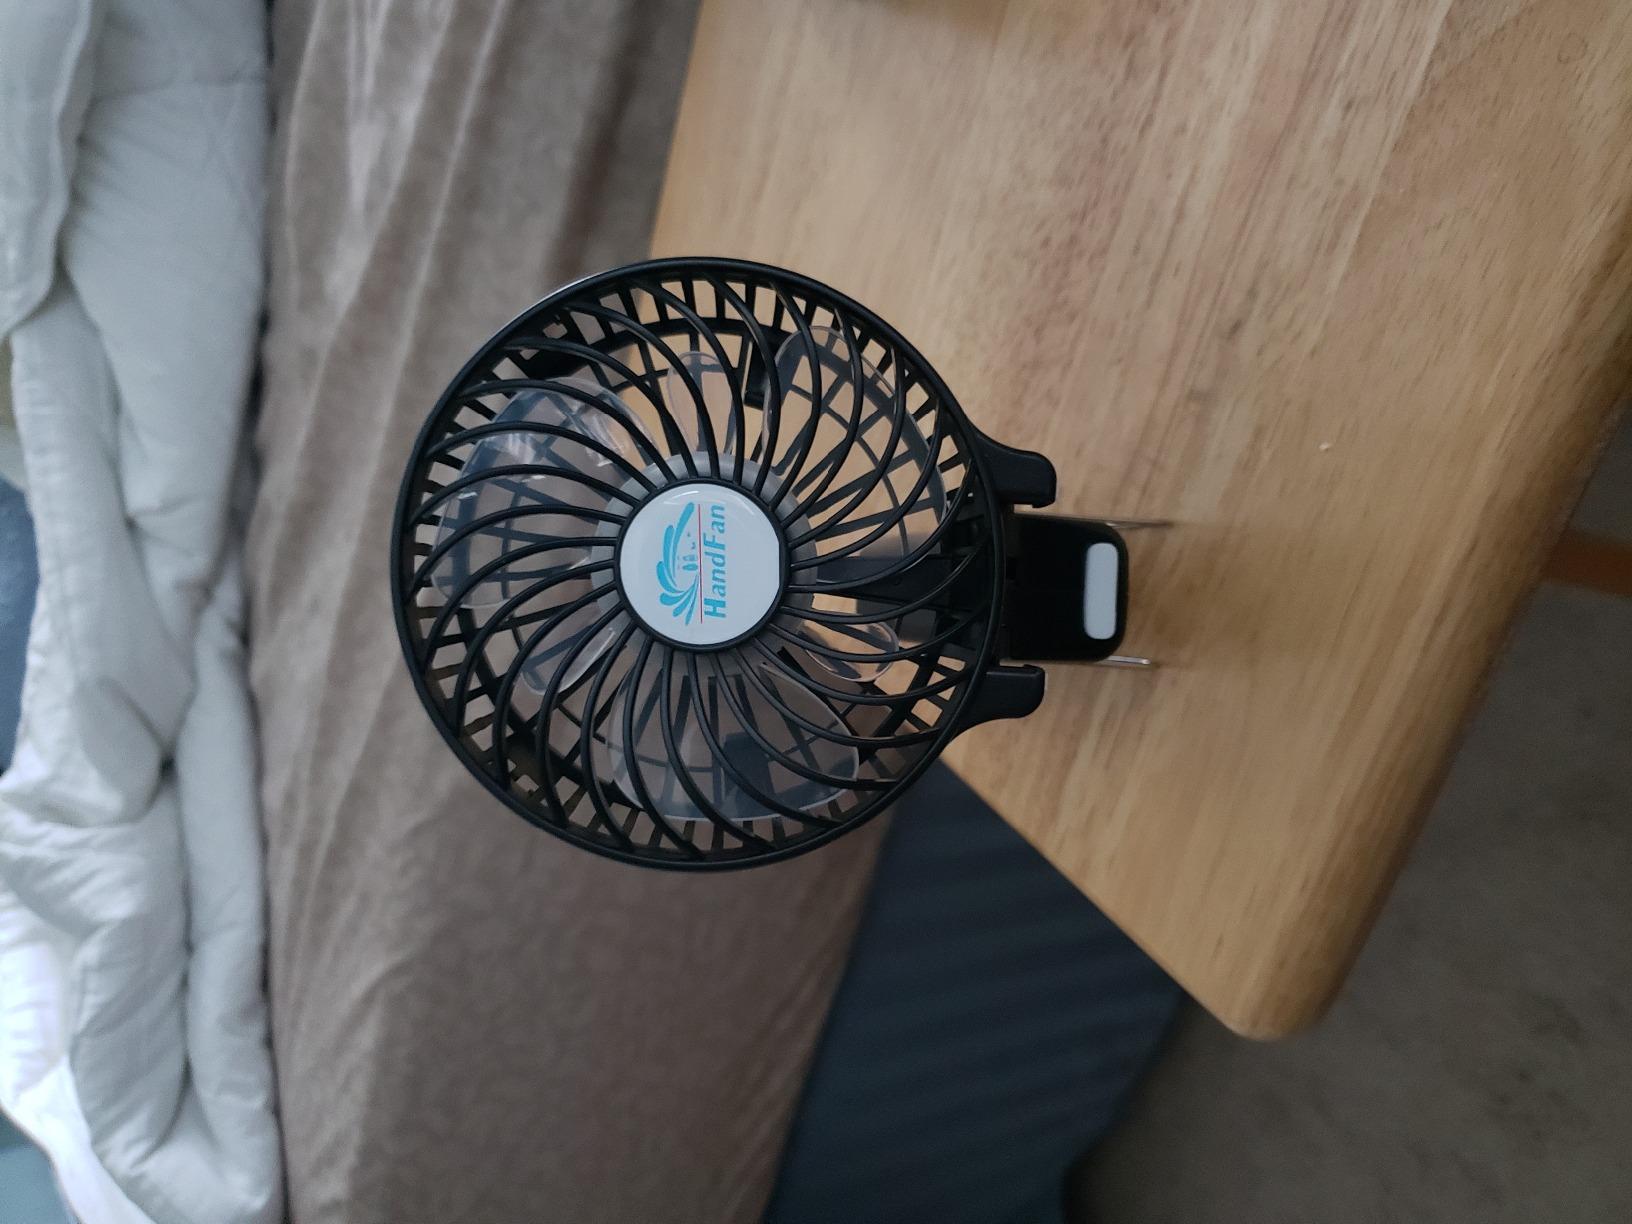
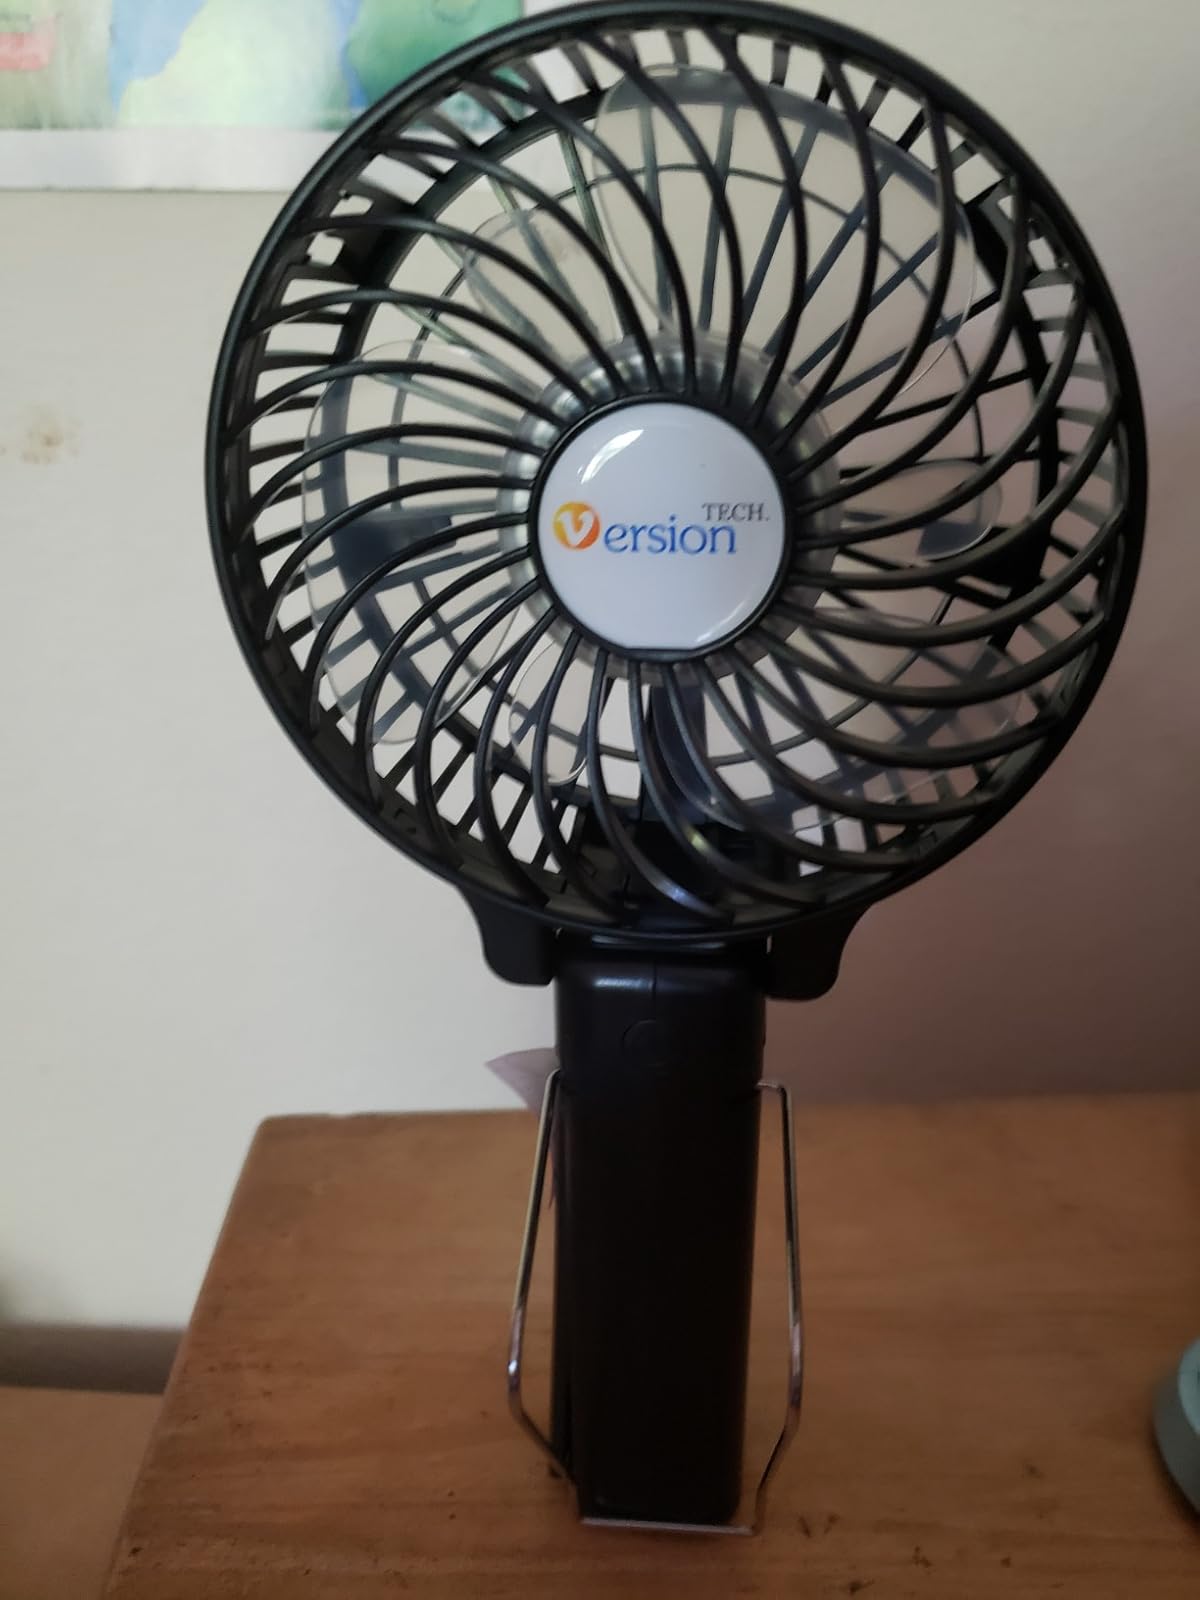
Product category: fan
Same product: yes